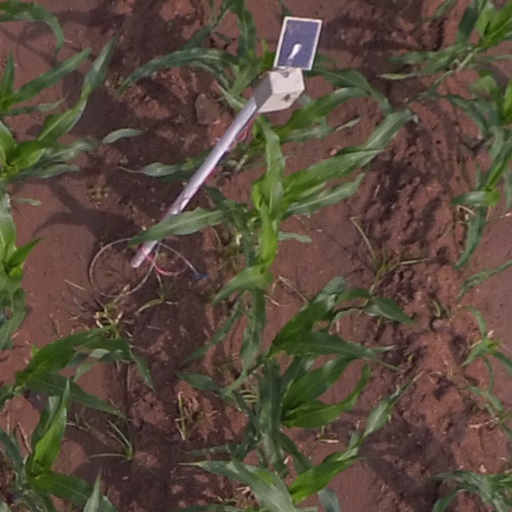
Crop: maize; corn